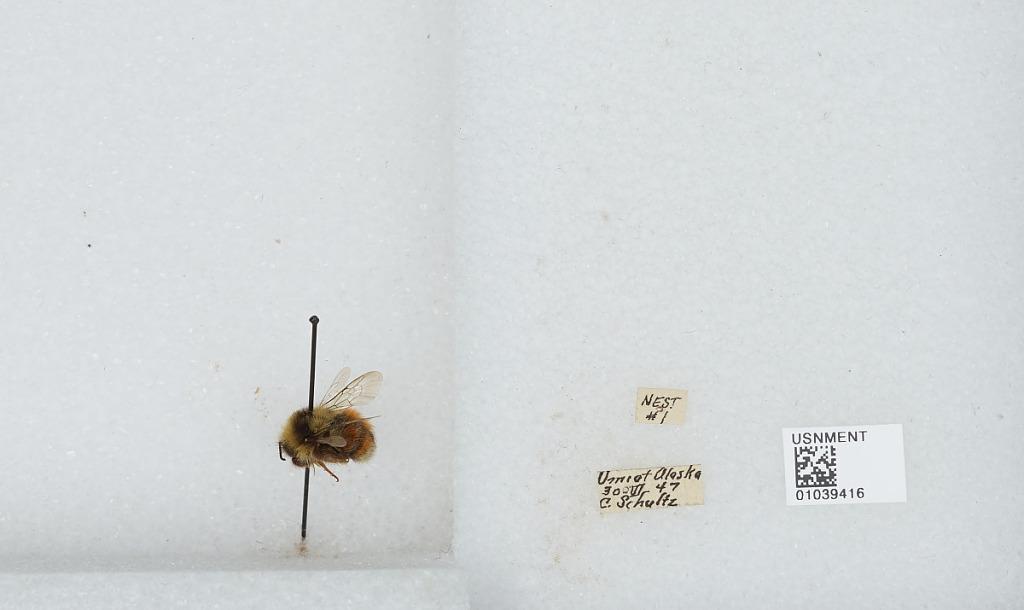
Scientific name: Bombus (Pyrobombus) sylvicola Kirby
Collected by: C. Schultz
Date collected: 1947-6-30
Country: United States
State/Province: Alaska
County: North Slope
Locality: Umiat
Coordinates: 69.3669, -152.144